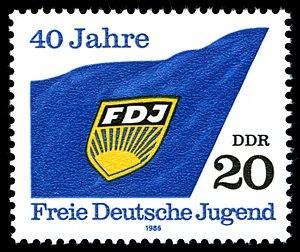
La Jeunesse allemande libre était le mouvement de jeunesse officiel des 14-25 ans de la République démocratique allemande. La Jeunesse allemande libre faisait partie de la Fédération mondiale de la jeunesse démocratique et de l'Union internationale des étudiants.